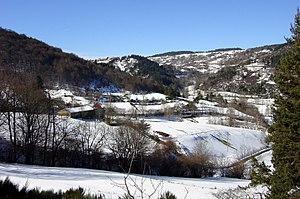
en Haute-Loire, Village de Croisances sous la neige